Ford N-series tractor

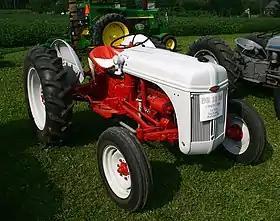
Restored 1948 Ford 8N

The Ford N-series tractors were a line of farm tractors produced by the Ford Motor Company between 1939 and 1952, spanning the 9N, 2N, and 8N models.